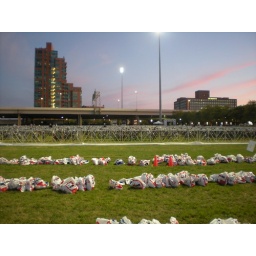
bike and run bags in transition